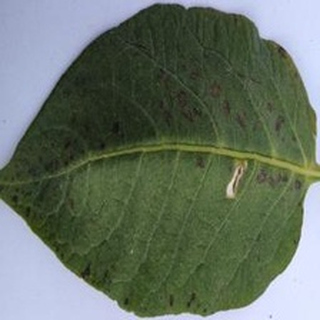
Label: potato_early_blight